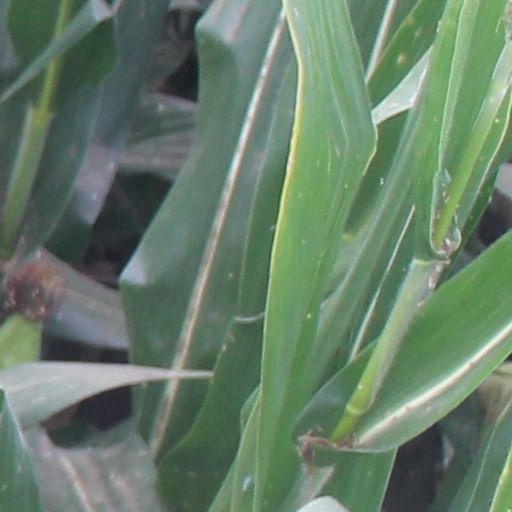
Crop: maize; corn